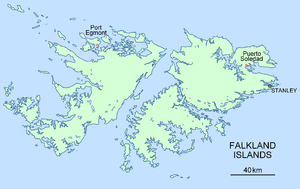
Port Saint Louis était la première colonie sur les îles Malouines, située à une anse intérieure de la baie Accaron. Elle fut successivement renommée Puerto Soledad lorsqu’elle devint un avant-poste militaire espagnol et colonie pénitentiaire sur les îles Malouines, puis Puerto Luis, et enfin Port Louis lors de sa prise par les Anglais.
La crise des Malouines de 1770 est une crise diplomatique entre le royaume de Grande-Bretagne et l'Espagne au sujet de la possession des îles Malouines dans l'Atlantique Sud. Ces événements menacent de déclencher une guerre entre la Grande-Bretagne et l'Espagne. Les trois pays sont sur le point d'envoyer des flottes armées pour défendre leurs revendications de la souveraineté de ces îles arides mais stratégiquement importantes.